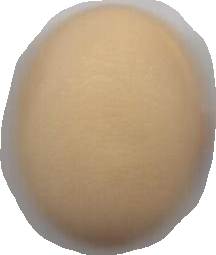
Variety: Anjasmoro